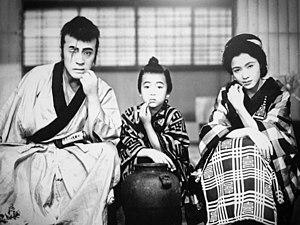
Le Pot d'un million de ryō ou Tange Sazen : Le Pot d'un million de ryō est un film japonais en noir et blanc réalisé par Sadao Yamanaka, sorti en 1935, avec Denjirō Ōkōchi en vedette.